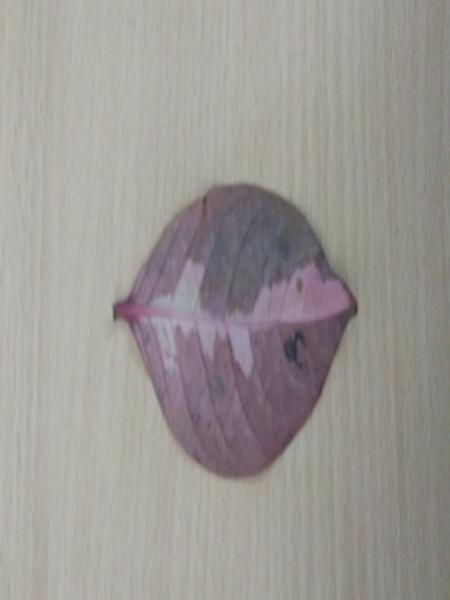
Plant: Caricature